Labastide-Saint-Pierre

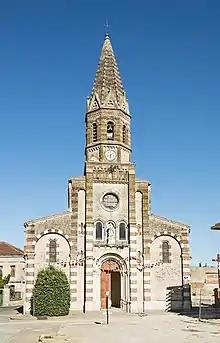
The church

Labastide-Saint-Pierre (Languedocien: "La Bastida Sent Pèire") is a commune in the Tarn-et-Garonne department in the Occitanie region in southern France.